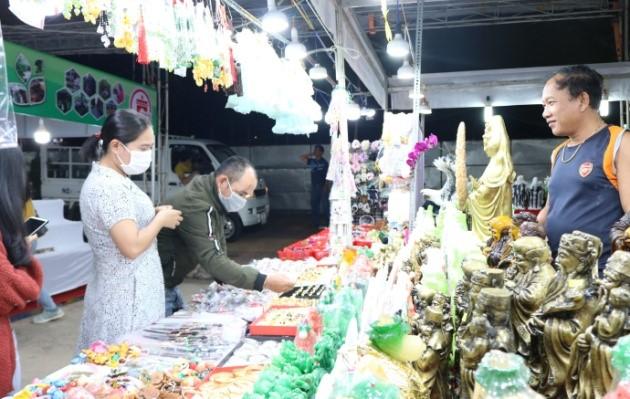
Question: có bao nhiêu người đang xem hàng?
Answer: có ba người